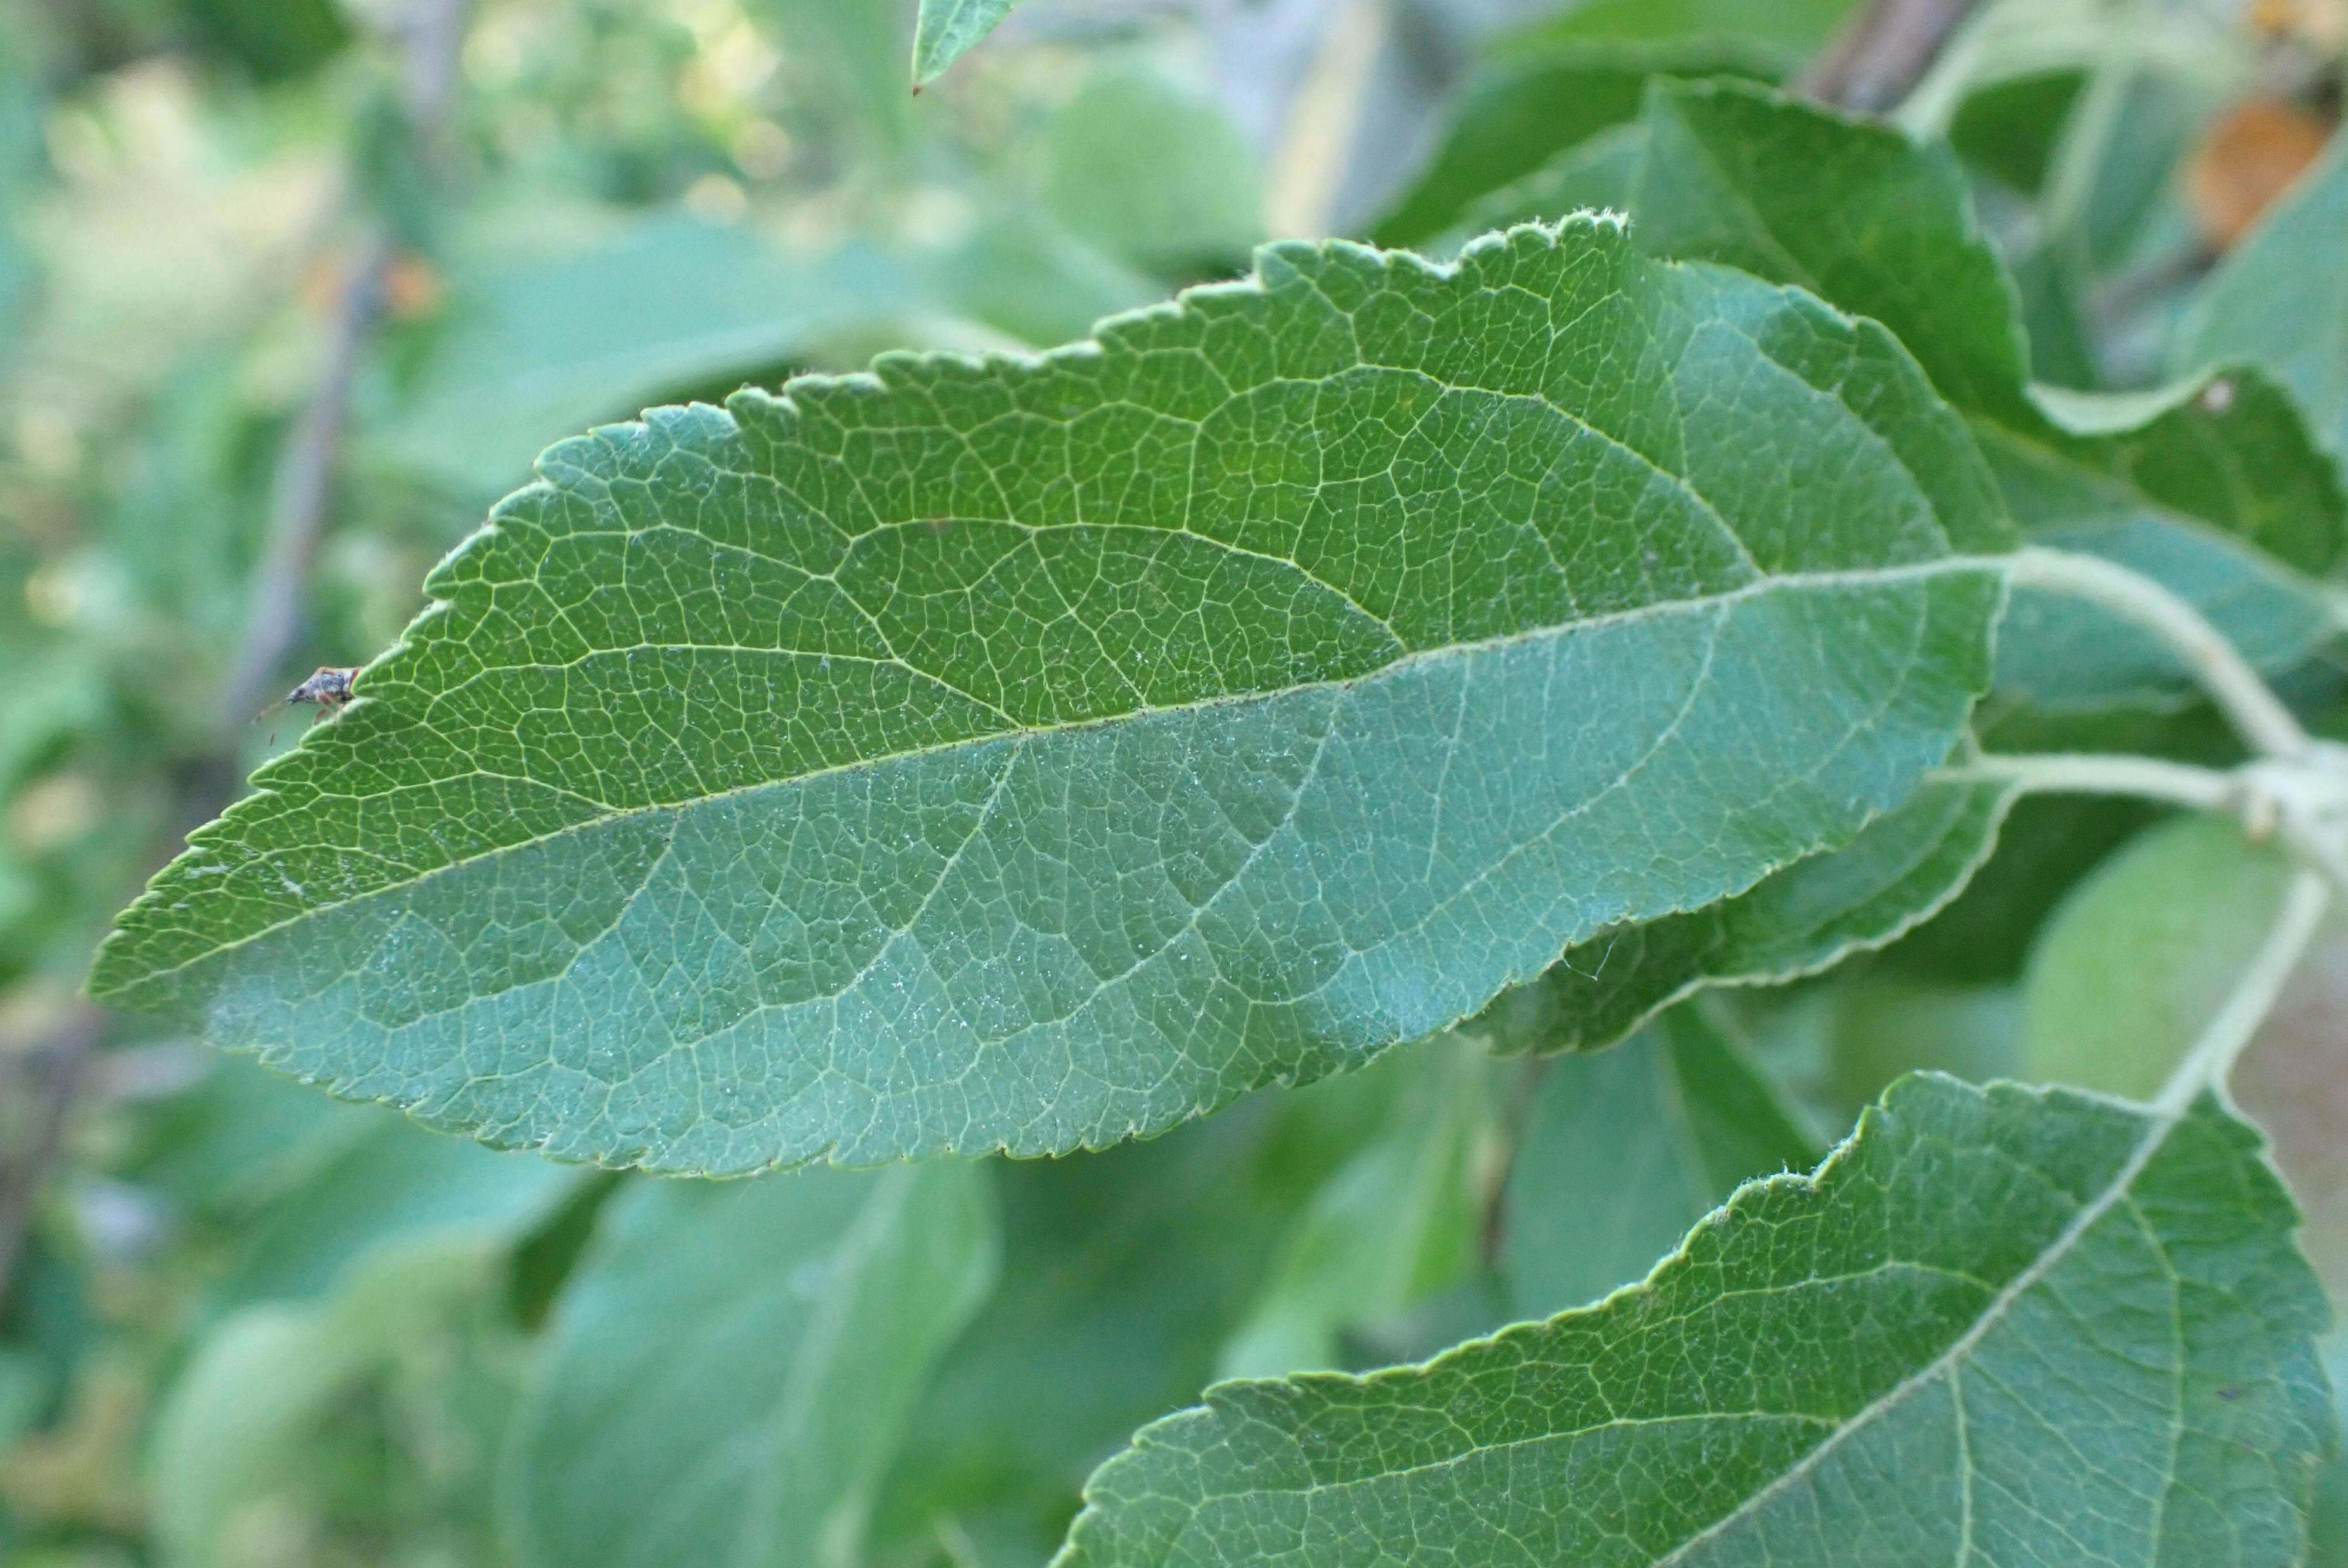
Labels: healthy